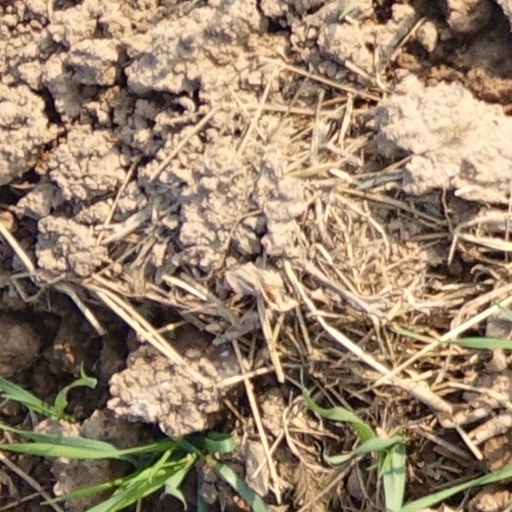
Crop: wheat